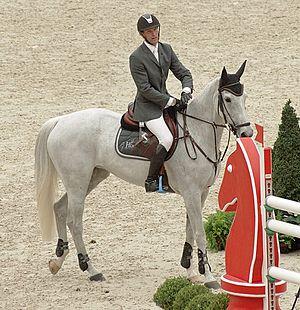
Kevin Staut et Silvana*HDC lors de l'édition 2012 du Saut Hermès, à Paris.